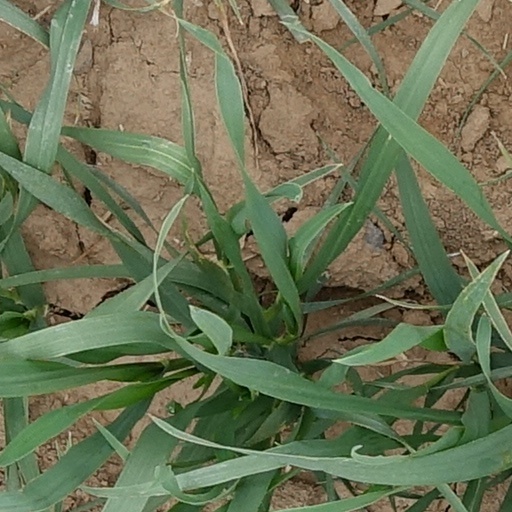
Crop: wheat